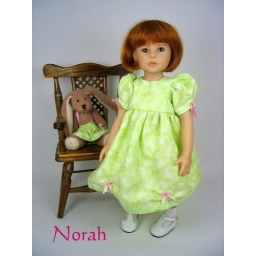
Norah (Candy) in a green dress